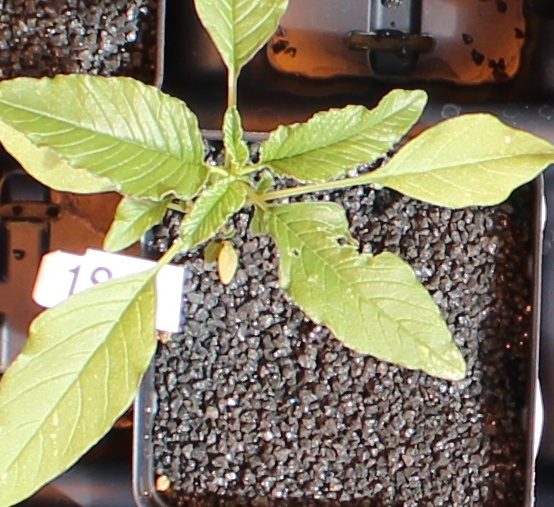
Label: Waterhemp